Tom Crean (explorer)

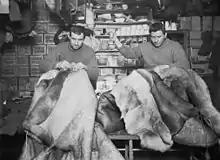
Petty officers Edgar Evans and Crean mending sleeping bags (May 1911)

Scott held Crean in high regard, so he was among the first people recruited for the Terra Nova Expedition, which set out for the Antarctic in June 1910, and one of the few men in the party with previous polar experience. After the expedition's arrival in McMurdo Sound in January 1911, Crean was part of the 13-man team who established "One Ton Depot", from Hut Point, so named because of the large amount of food and equipment cached there on the projected route to the South Pole. Returning from the depot to base camp at Cape Evans, Crean, accompanied by Apsley Cherry-Garrard and Henry "Birdie" Bowers, experienced near-disaster when camping on unstable sea ice. During the night the ice broke up, leaving the men adrift on an ice floe and separated from their sledges. Crean probably saved the group's lives by leaping from floe to floe until he reached the Barrier edge and was able to summon help. Earlier that day, Bowers recounted in a letter that he had mistaken a bag of curry for a bag of cocoa, and Crean "drank his right down before discovering anything was wrong".